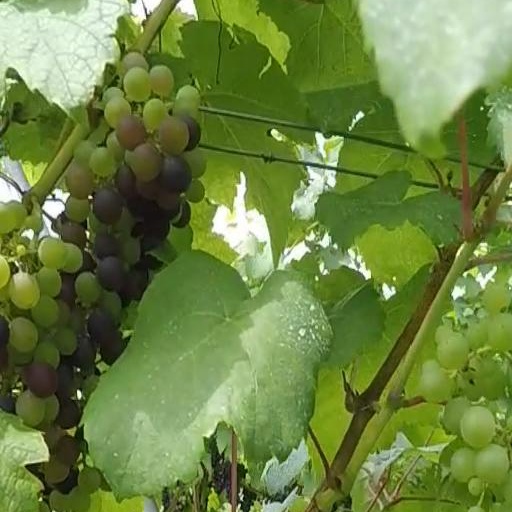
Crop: grape